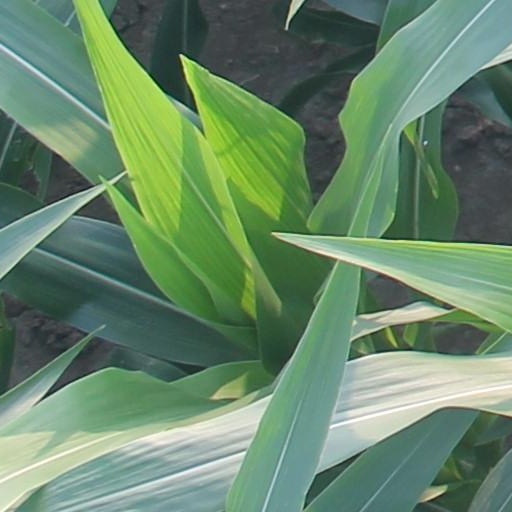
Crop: maize; corn